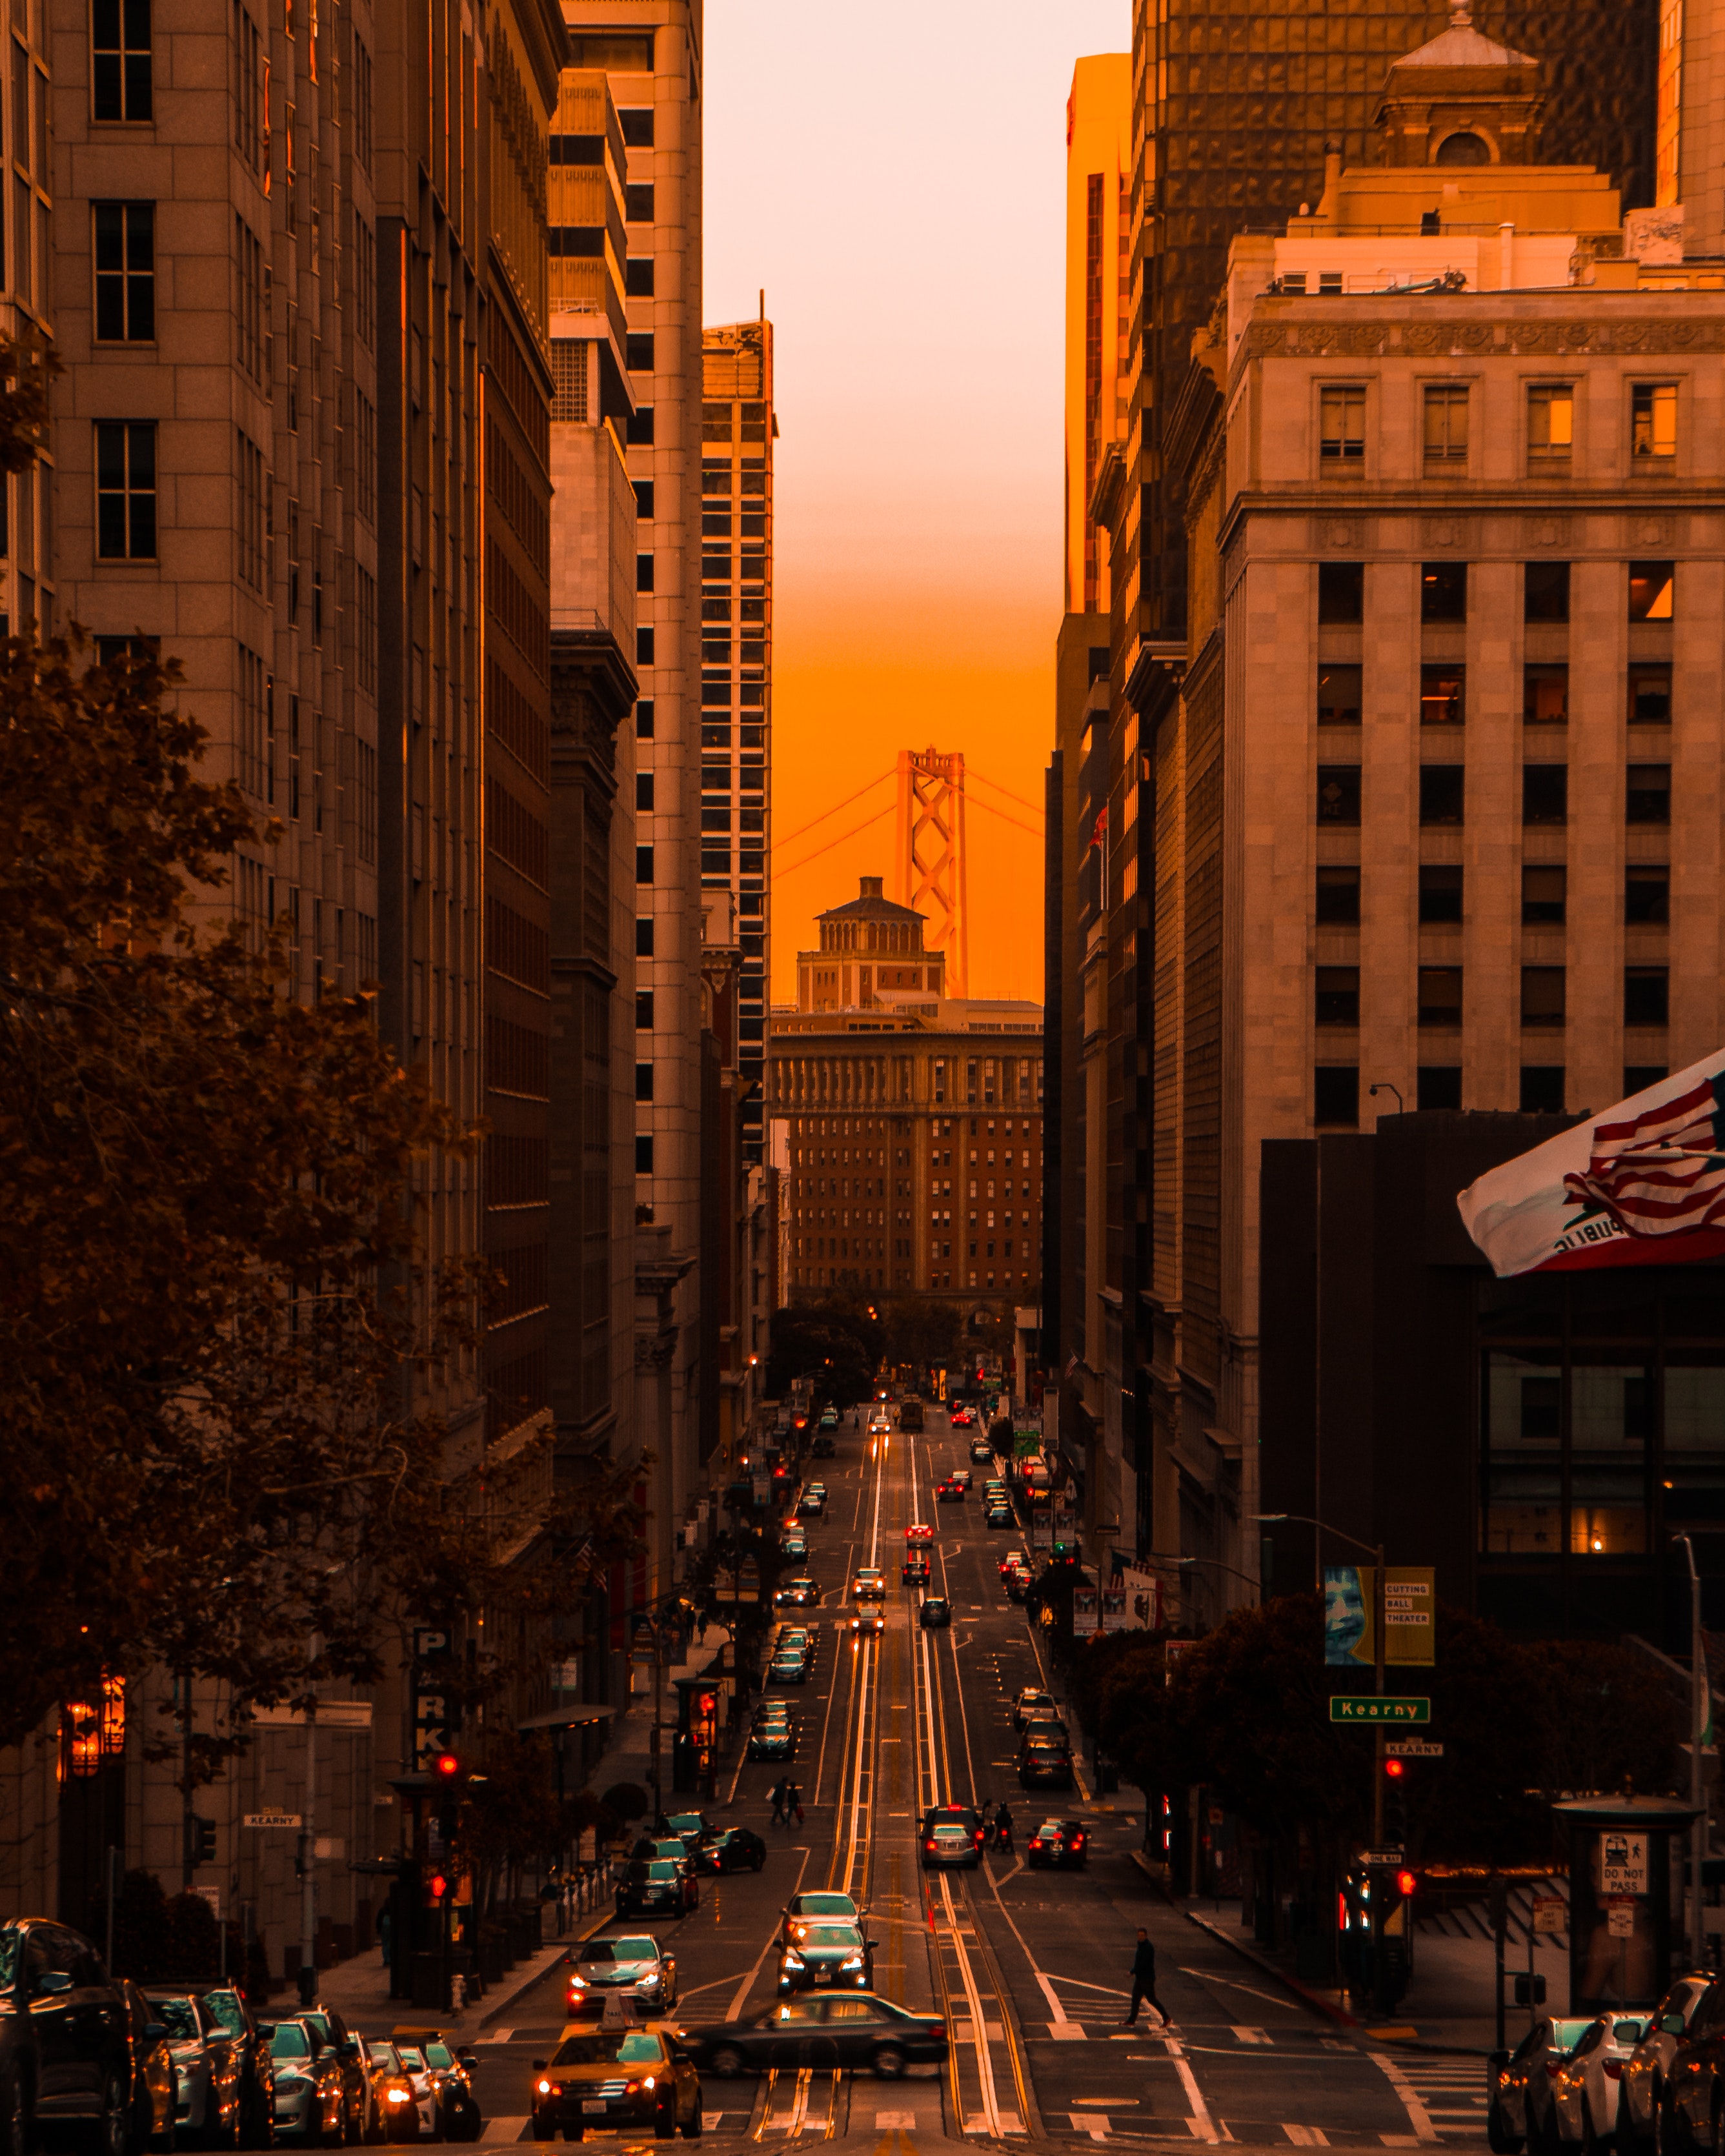
metropolitan area, city, urban area, metropolis, cityscape, skyscraper, landmark, downtown, sky, infrastructure, building, night, street, town, evening, skyline, neighbourhood, dusk, tower block, architecture, daytime, morning, tower, road, sunlight, sunset, traffic, tree